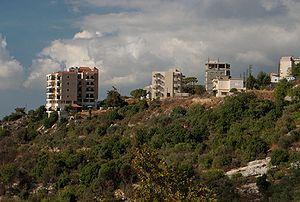
Ainab est un village libanais situé dans le caza d'Aley au Mont-Liban.